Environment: lab
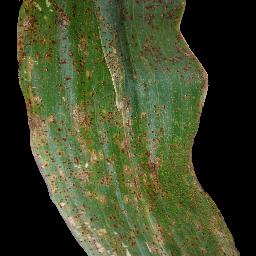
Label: common_rust